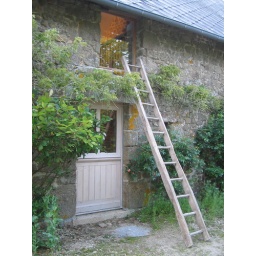
New window in the hay door